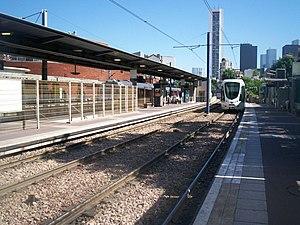
Paris Tramway ligne 2
La liste des stations du tramway d'Île-de-France propose un aperçu des stations actuellement en service sur les lignes de tramway d'Île-de-France, en France. La première ligne a ouvert en 1992. L'ensemble des lignes, qui ne sont pas toutes en correspondance entre elles, comprend 204 stations, depuis le 14 décembre 2019, date d'extension de la ligne 4 du tramway d'Île-de-France.